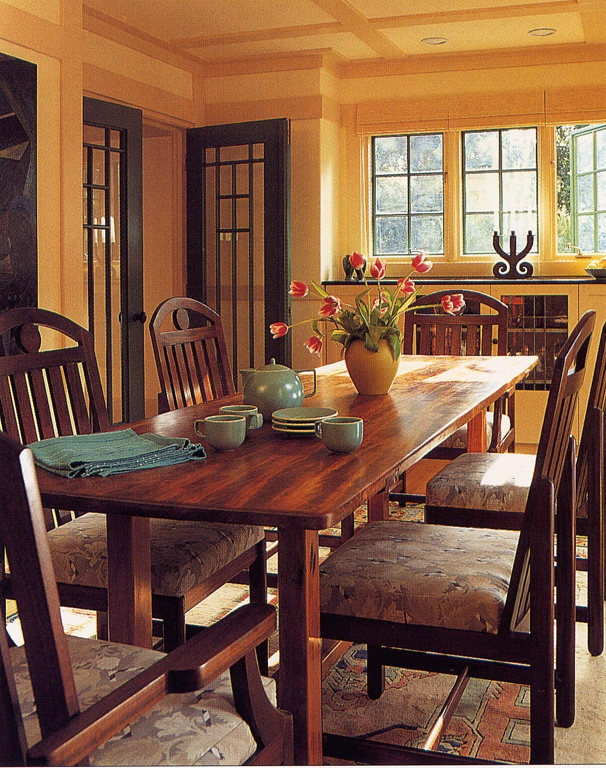
Room type: dining_room